Savoy blue

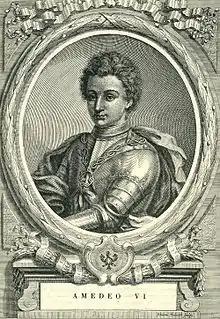
Amadeus VI, Count of Savoy

The origin of the colour seems to date back to 20 June 1366 when Amadeus VI, Count of Savoy, before leaving for the Alexandrian Crusade to help his cousin, the Byzantine emperor John V Palaiologos, wanted that on the flagship of the fleet of 17 ships and 2,000 men, a galley from the Republic of Venice, waved, next to the red banner with the silver cross of the Savoys, a blue flag: